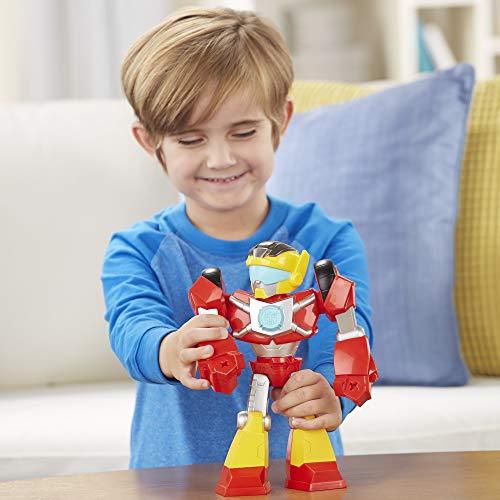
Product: Playskool Heroes Transformers Rescue Bots Academy Hot Shot
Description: As seen in the Transformers rescue Bot Academy TV series: imagine racing to the rescue with this 10-Inch Mega mighties hot shot toy, inspired by the Transformers rescue Bots Academy animated TV show.
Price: $9.50
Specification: ProductDimensions:2.6x7.2x10.5inches|ItemWeight:0.16ounces|ShippingWeight:1pounds(Viewshippingratesandpolicies)|ASIN:B07FDQC8J2|Itemmodelnumber:E4174AS00|Manufacturerrecommendedage:36months-7years